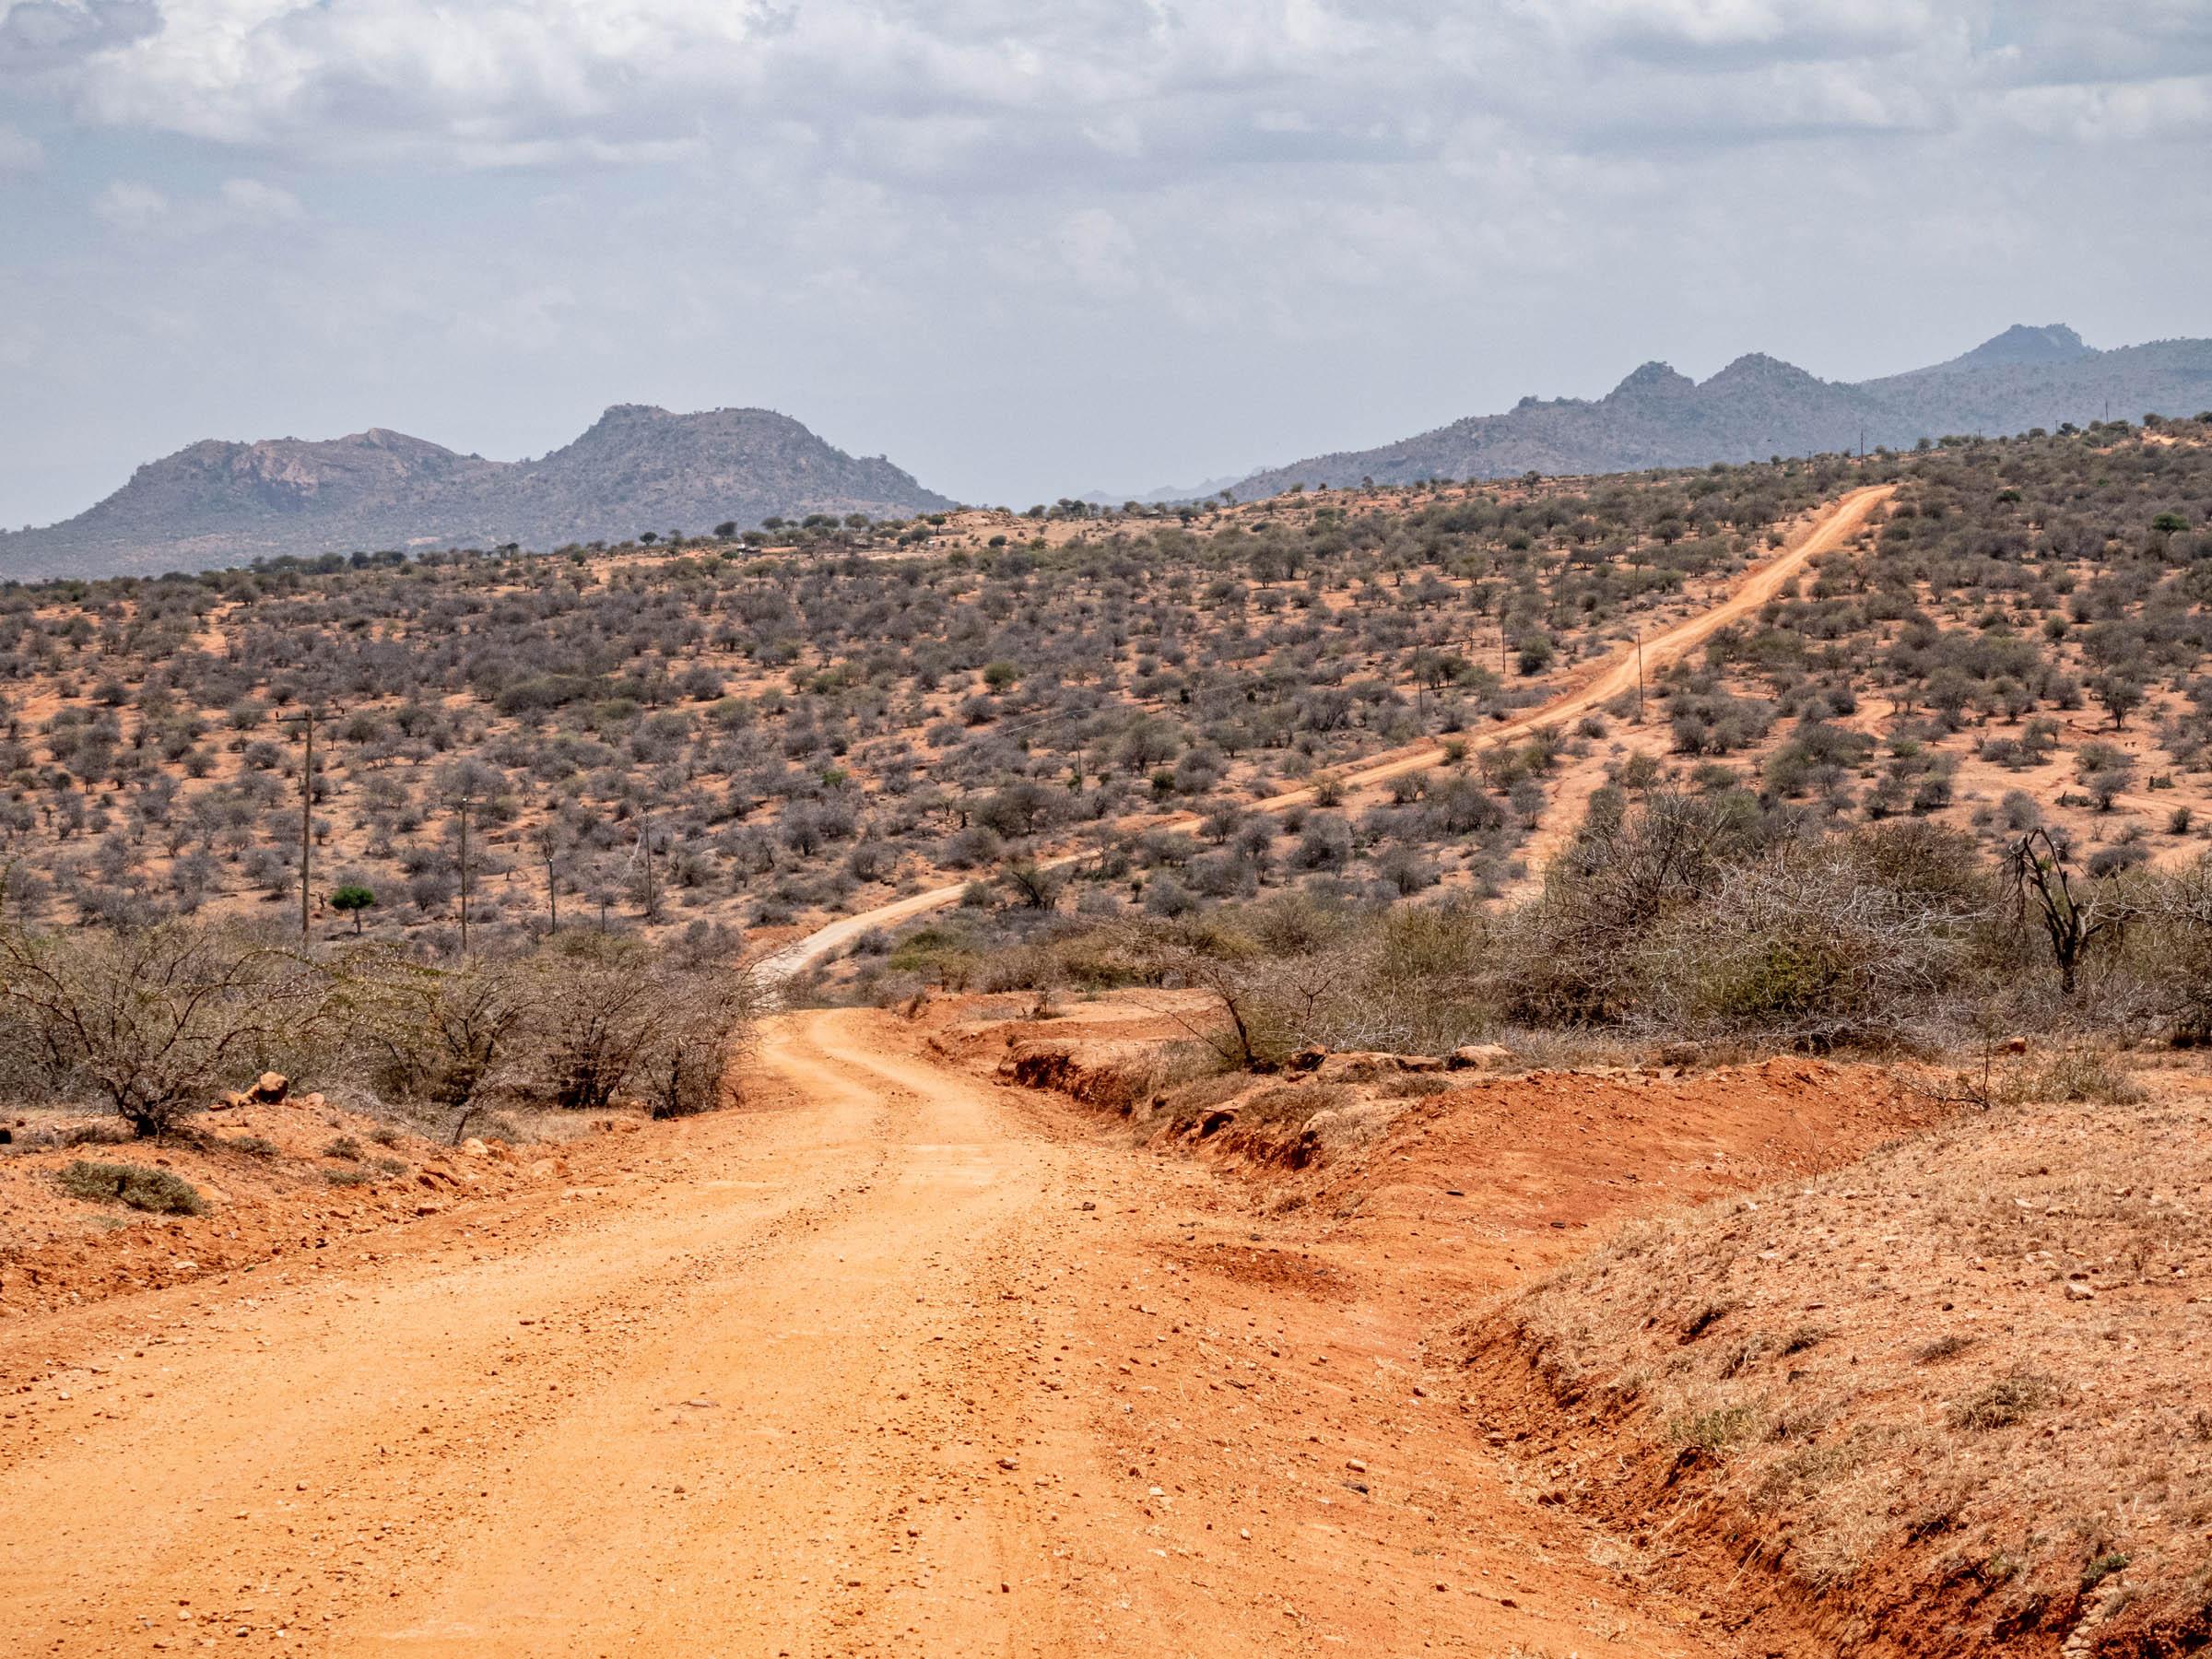
Mandhari kavu ya tambarare yenye miti mingi mifupi iliyosambaa, katikati kuna barabara ndefu ya vumbi ikipita, na kwa mbali kukiwa na safu za milima mirefu, huku anga likiwa limefunikwa na mawingu meupe na ya kijivu.